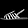
Label: Sandal